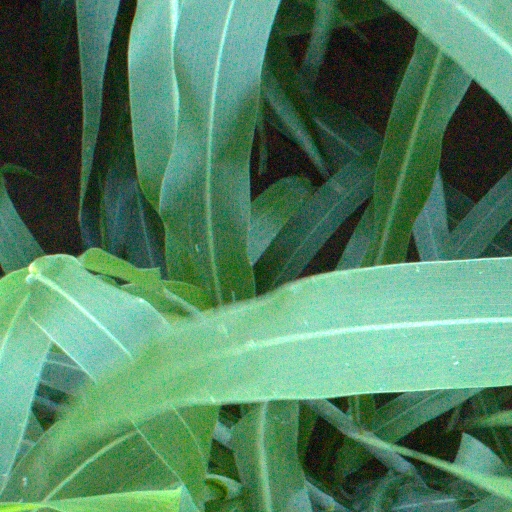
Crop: sorghum